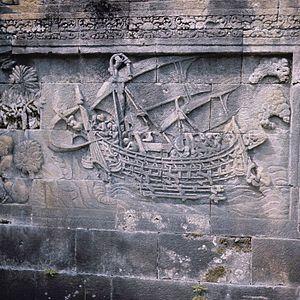
Les termes Tangon ou Outrigger désignent un espar latéral sur un bateau, perpendiculairement à l'axe du navire. Cette technique a été adoptée par certains voiliers de course, notamment les 60 pieds IMOCA, faisant office de barres de flèche montées latéralement sur le pont, au niveau du mât.
Les Maldives, en forme longue la république des Maldives, est un pays d'Asie du Sud composé de 1 199 îles, dont 202 habitées, situé au sud-ouest du sous-continent indien. Une distance de 608 km sépare Malé, la capitale, de Thiruvananthapuram, en Inde. La superficie des terres émergées est de 298 km² sur les 21 372,72 km² de superficie totale du pays, lagons inclus.
Madagascar, en forme longue la république de Madagascar, est un État insulaire situé dans l'océan Indien et géographiquement rattaché au continent africain, dont il est séparé par le canal du Mozambique. C’est la cinquième plus grande île du monde après l'Australie, le Groenland, la Nouvelle-Guinée et Bornéo. Longue de 1 580 km et large de 580 km, Madagascar couvre une superficie de 587 000 km². Sa capitale est Antananarivo et le pays a pour monnaie l'ariary. Ses habitants, les Malgaches, sont un peuple austronésien parlant une langue malayo-polynésienne : le malgache. Le pays est entouré par d'autres îles et archipels dont l'île Maurice, les Seychelles, Mayotte, les Comores et La Réunion.
Les Malgaches sont un peuple austronésien, parlant le malgache, la plus occidentale des langues malayo-polynésiennes.
L'archipel des Chagos est un ensemble de sept atolls situés dans le Nord de l'océan Indien et totalisant cinquante-cinq îles, à 1 174 km au sud de Malé, aux Maldives, et à 1 832 km à l'est de Victoria, aux Seychelles. Il est administré par le Territoire britannique de l'océan Indien mais il est revendiqué par Maurice et les Maldives, position soutenue par l'Assemblée générale des nations unies. Il est peuplé de Chagossiens du XVIIIᵉ siècle jusqu'à leur lente expulsion au début des années 1970, époque de la construction d'une base militaire américaine sur Diego Garcia, sa plus grande île, et de sa protection en tant que site Ramsar dans la partie orientale de Diego Garcia et réserve naturelle pour le reste de l'archipel. La seule île habitée est celle de Diego Garcia, qui accueille des militaires américains, des fonctionnaires britanniques et des travailleurs sous contrat.